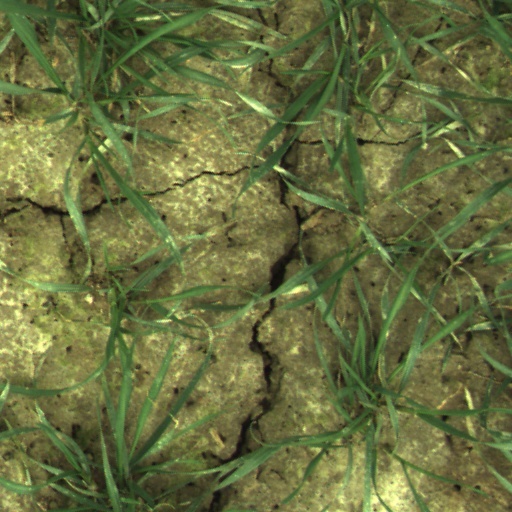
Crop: wheat